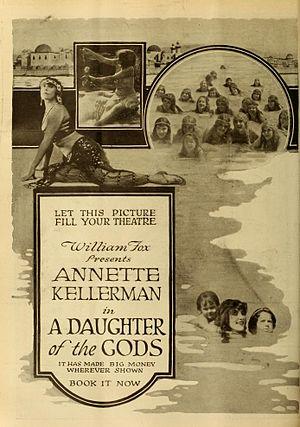
La Fille des dieux est un film muet américain réalisé par Herbert Brenon, sorti en 1916. Il est connu pour la scène de nu filmée près d’une cascade qui montre la protagoniste, Annette Kellerman, une nageuse australienne célèbre devenue vedette du cinéma muet. Il n’existe plus aucune copie de ce film qui est considéré comme perdu.